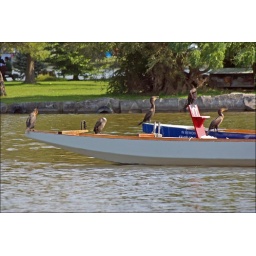
Double-crested Cormorants (Phalacrocorax auritus) on a moored long boat on lake Victoria in Stratford.